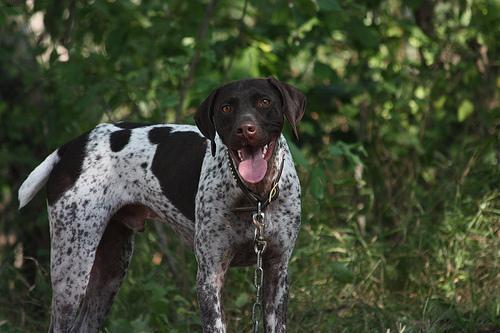
german shorthaired